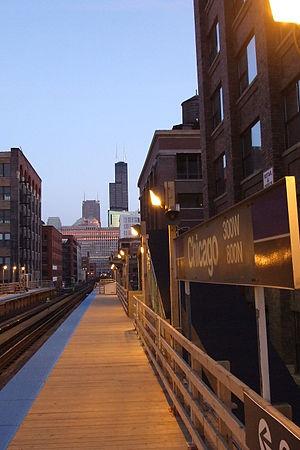
Photo de la station chicago à chicago
Chicago est une station aérienne du métro de Chicago desservie par la ligne brune et par la ligne mauve en heure de pointe. Elle se trouve à proximité du secteur financier du Loop.
La ligne mauve du métro de Chicago s'étend sur 24 km et dessert la partie nord de la ville. Elle est exploitée en semaine de 4 h à 1 h du matin, le samedi de 5 h à 2 h du matin et le dimanche de 6 h à 1 h du matin. Une de ses particularités est qu’elle s’étend encore de 16,6 km vers le sud jusqu’au Loop pendant les heures de pointe.